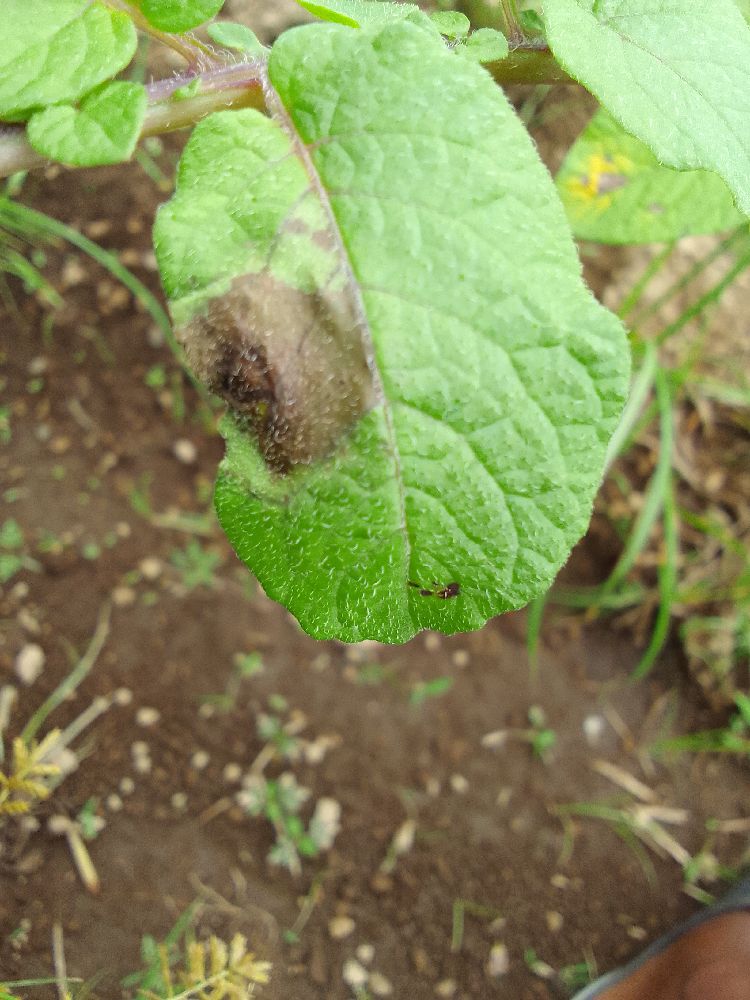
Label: Late blight